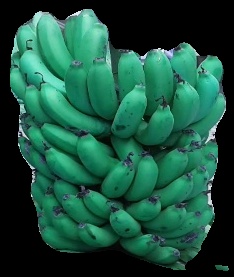
Variety: pachbale
Grade: grade2